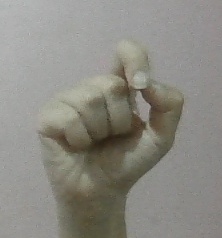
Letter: fa